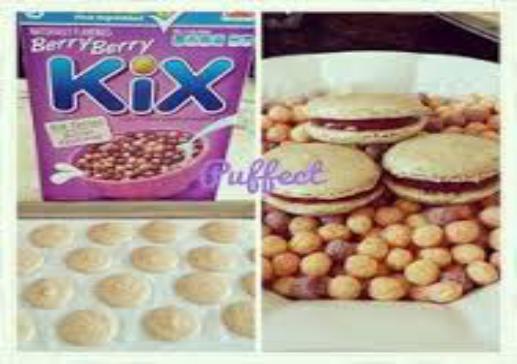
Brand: Berry Berry Kix
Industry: Food